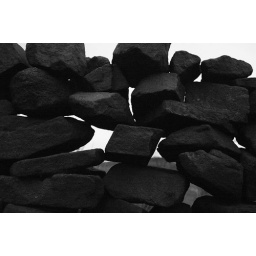
'Dry' stone wall some where in peaks